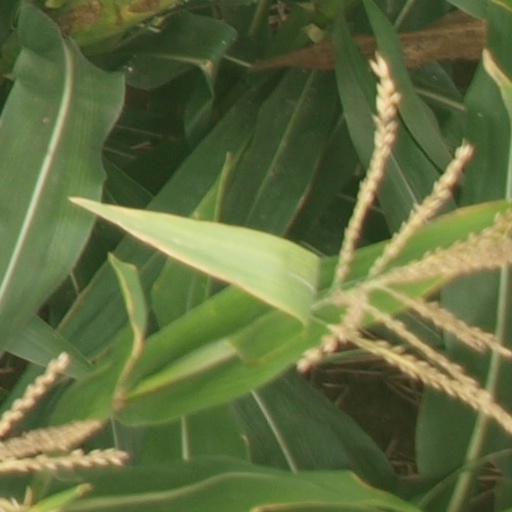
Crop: maize; corn